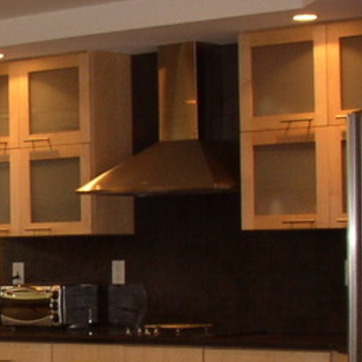
Material: metal